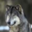
Label: wolf